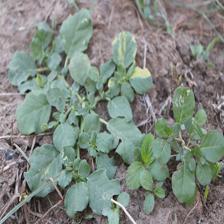
Label: BroadLeafWeed